North Toronto station

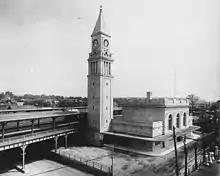
The station shortly after its opening in 1916

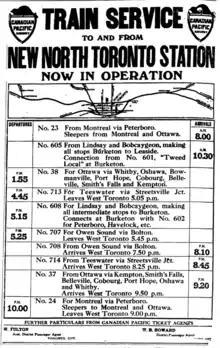
Schedule for the new station, June 15, 1916

The station was designed by Darling and Pearson and built in 1916 by P. Lyall & Sons Construction Company to service the Canadian Pacific Railway (CPR) line running across Toronto. The cornerstone was laid on September 9, 1915, by Mayor Tommy Church, and the station officially opened for passenger service on June 14, 1916 (though it had already been serving in the role since June 4). The station was built at a cost of .($ in dollars)